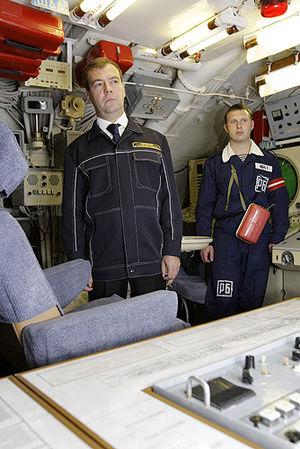
Le K-433 puis K-433 Sviatoï Gueorgui Pobedonosets est un sous-marin nucléaire lanceur d'engins du projet 667BDR « Kalmar » en service dans la Marine soviétique puis dans la Marine russe.